William Donald Schaefer

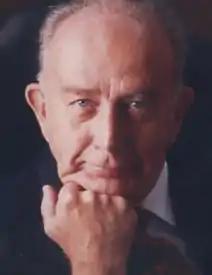
Schaefer in 1990

William Donald Schaefer (November 2, 1921 – April 18, 2011) was an American politician who served in public office for 50 years at both the state and local level in Maryland. As a Democrat, he was the 45th mayor of Baltimore from December 1971 to January 1987, the 58th Governor of Maryland from January 21, 1987, to January 18, 1995, and the 32nd Comptroller of Maryland from January 20, 1999, to January 17, 2007. On September 12, 2006, he was defeated in his reelection bid for a third term as Comptroller by Maryland Delegate Peter Franchot in the Democratic Party primary.